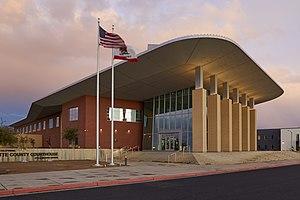
Chico est une municipalité située dans le comté de Butte. Selon le recensement de 2010, sa population était de 86 187 habitants. Un campus de l'université d'État de Californie se trouve à Chico.
Le comté de Butte est un comté américain de l'État de Californie. Lors du recensement des États-Unis de 2010, il compte 220 000 habitants. Le siège de comté est Oroville. Fondé en 1850 en tant que l'un des 27 comtés originels de l'État, sa superficie est de 4 344 km².